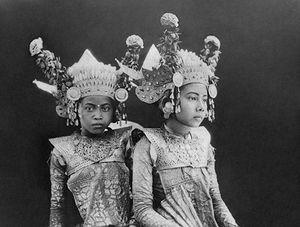
Repronégatif. Portrait de deux jeunes danseuses balinaises. Bahasa Indonesia: Repronegatif. Potret dua gadis penari Bali Русский: Репронегатив. Портрет двух молодых танцовщиц с острова Бали
L'expression danse indonésienne recouvre deux réalités :